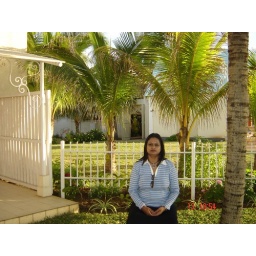
outside amma's room on the ground floor just above this was hannah's and buli's room